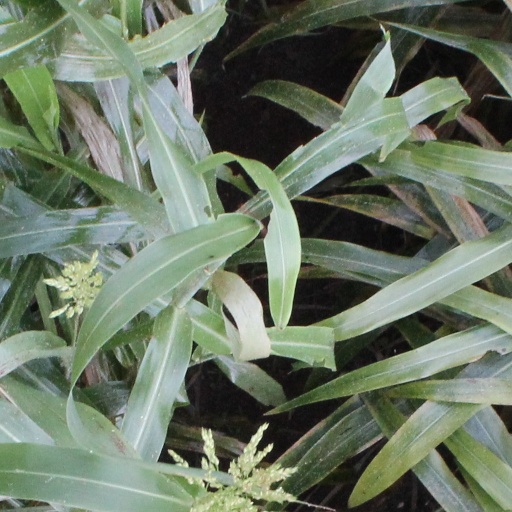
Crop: sorghum